Argentine Army Aviation

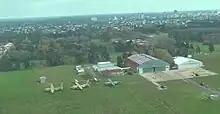
The Campo de Mayo airbase, the 3 Aeritalia G.222s can be seen in front of the hangars

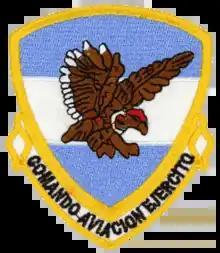
Argentine Army Aviation Command badge

The main airbase is located at Campo de Mayo where training and maintenance is done. The units based there are as follows: